Entertainment

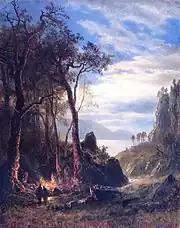
Albert Bierstadt's "The Campfire" depicts storytelling, a universal form of entertainment

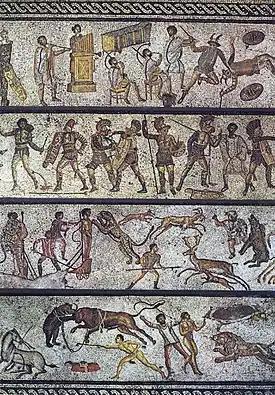
Mosaic showing Roman entertainments that would have been offered at the gladiatorial games, from the 1st century

The "ancient craft of communicating events and experiences, using words, images, sounds and gestures" by telling a story is not only the means by which people passed on their cultural values and traditions and history from one generation to another, it has been an important part of most forms of entertainment ever since the earliest times. Stories are still told in the early forms, for example, around a fire while camping, or when listening to the stories of another culture as a tourist. "The earliest storytelling sequences we possess, now of course, committed to writing, were undoubtedly originally a speaking from mouth to ear and their force as entertainment derived from the very same elements we today enjoy in films and novels." Storytelling is an activity that has evolved and developed "toward variety". Many entertainments, including storytelling but especially music and drama, remain familiar but have developed into a wide variety of form to suit a very wide range of personal preferences and cultural expression. Many types are blended or supported by other forms. For example, drama, stories and banqueting (or dining) are commonly enhanced by music; sport and games are incorporated into other activities to increase appeal. Some may have evolved from serious or necessary activities (such as running and jumping) into competition and then become entertainment. It is said, for example, that pole vaulting "may have originated in the Netherlands, where people used long poles to vault over wide canals rather than wear out their clogs walking miles to the nearest bridge. Others maintain that pole vaulting was used in warfare to vault over fortress walls during battle." The equipment for such sports has become increasingly sophisticated. Vaulting poles, for example, were originally made from woods such as ash, hickory or hazel; in the 19th century bamboo was used and in the 21st century poles can be made of carbon fibre. Other activities, such as walking on stilts, are still seen in circus performances in the 21st century. Gladiatorial combats, also known as "gladiatorial games", popular during Roman times, provide a good example of an activity that is a combination of sport, punishment, and entertainment.